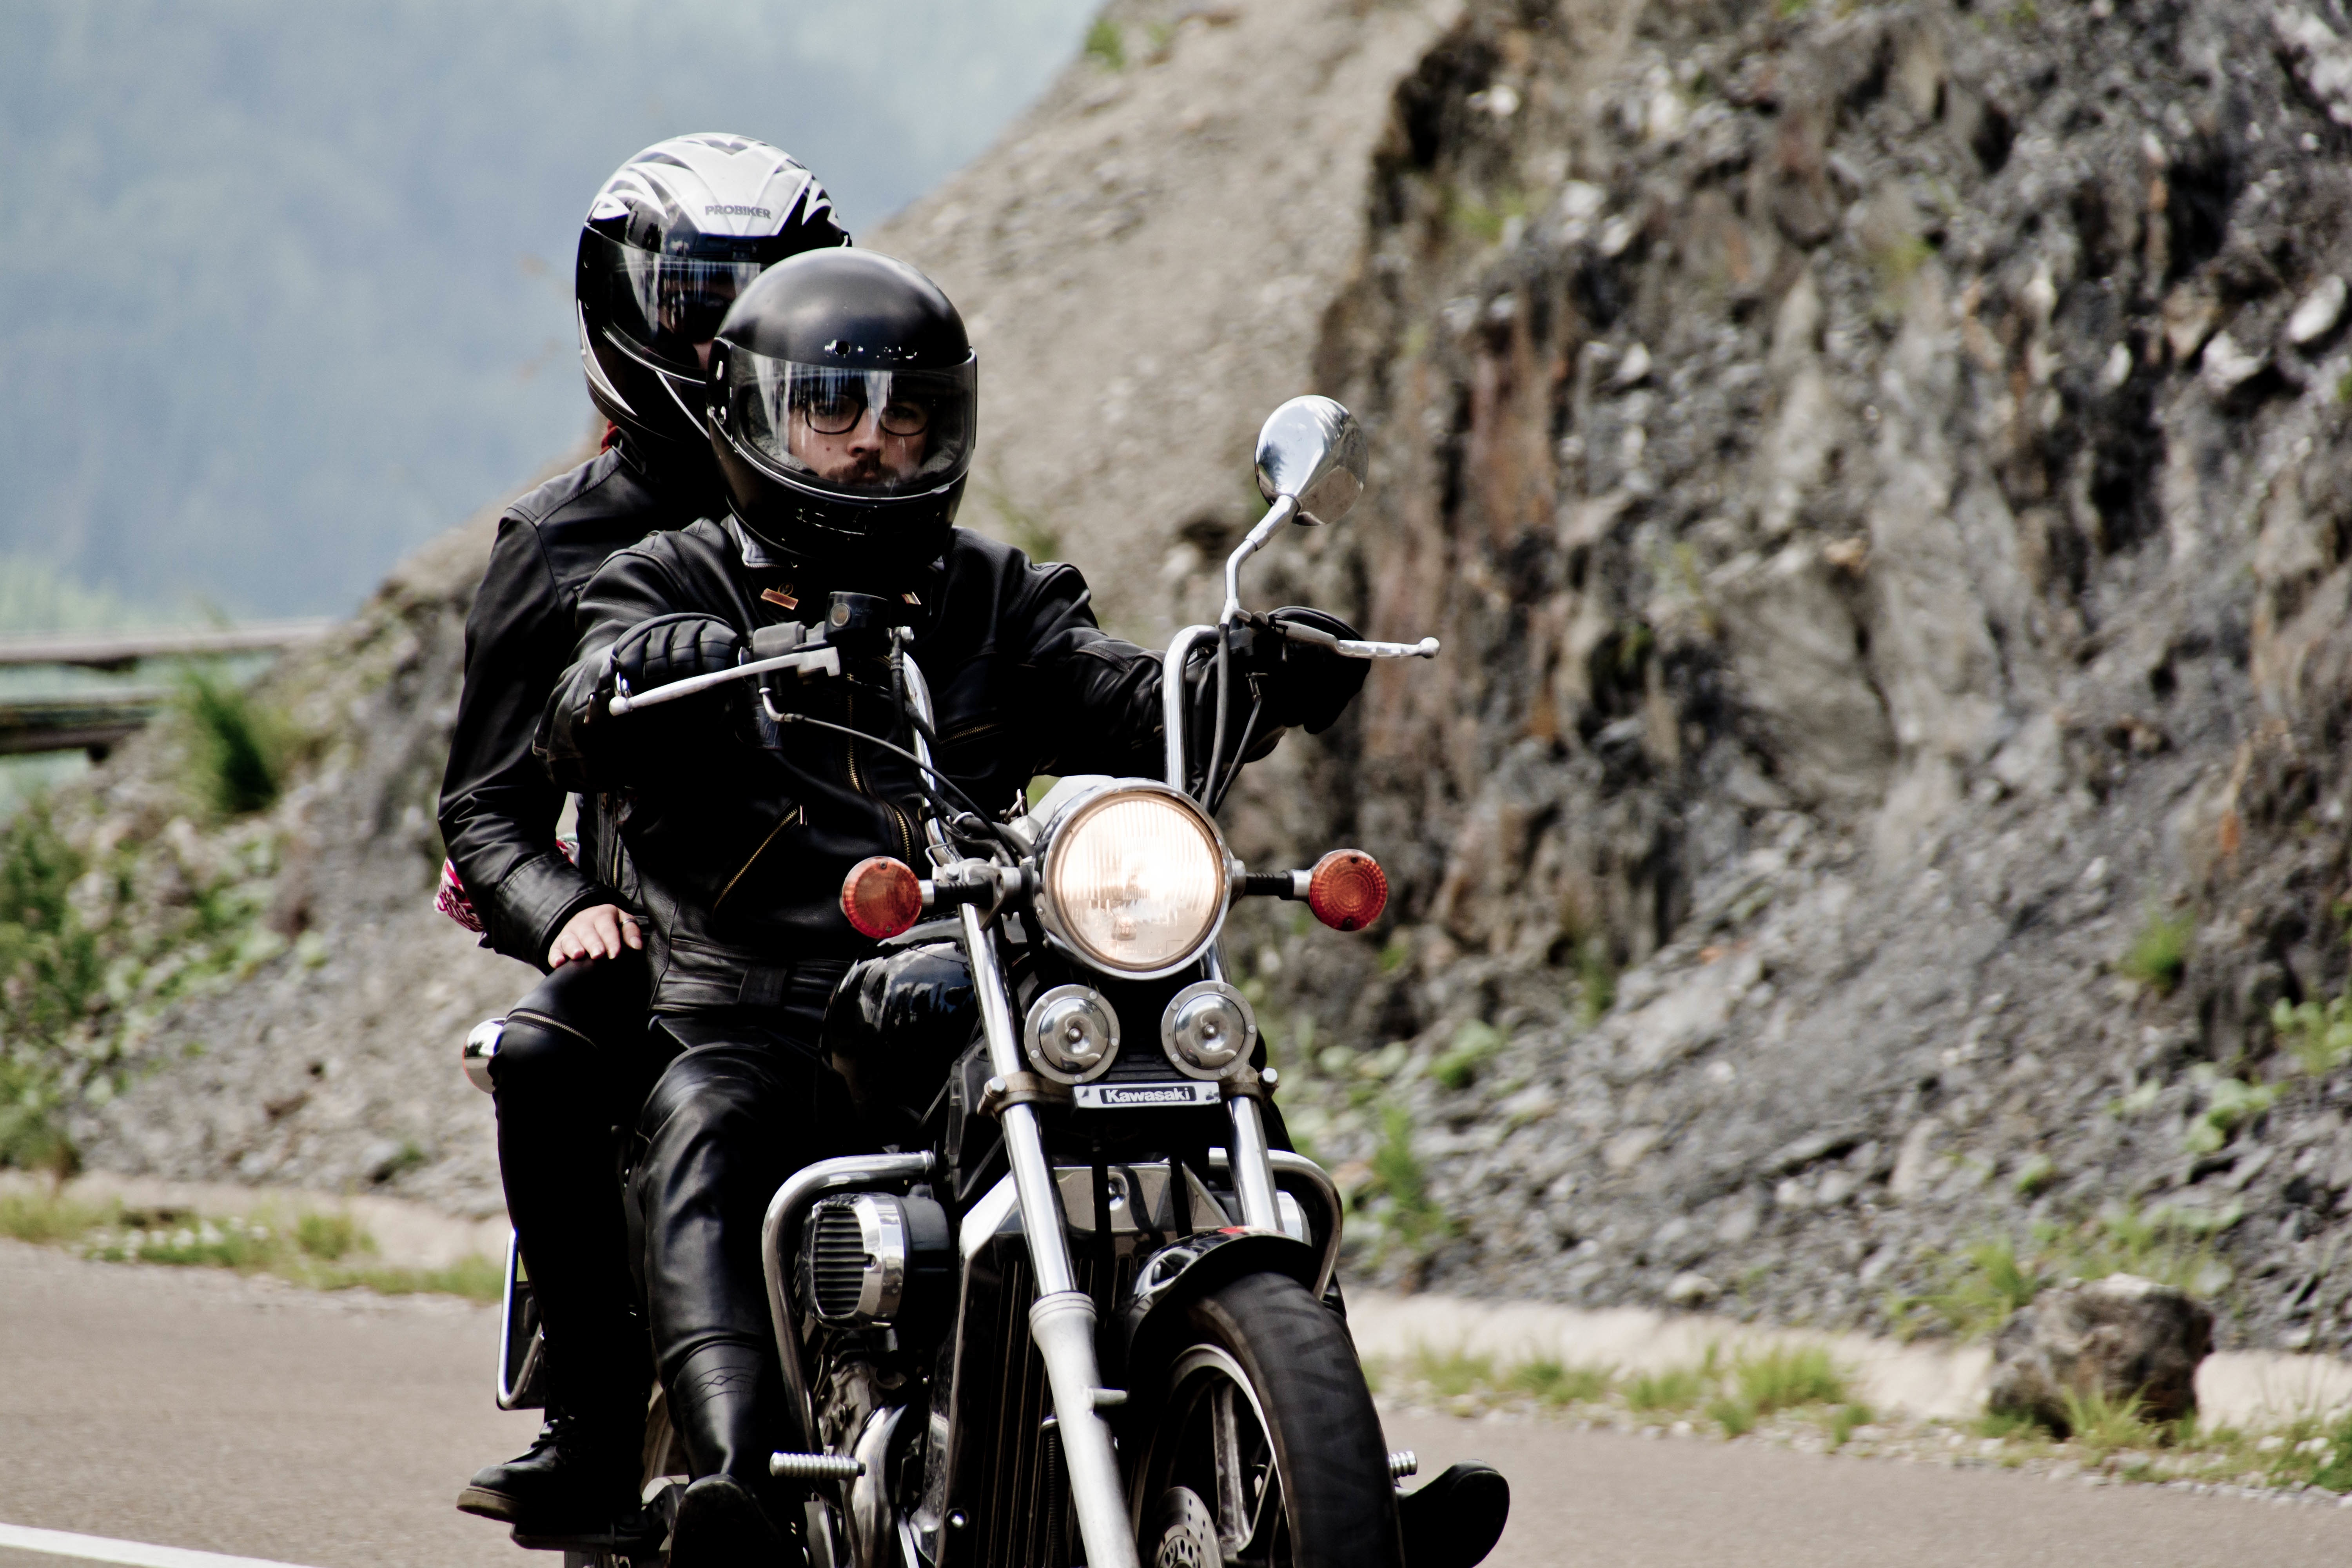
car, bicycle, vehicle, motorcycle, extreme sport, motorcycling, land vehicle, automobile make, stunt performer